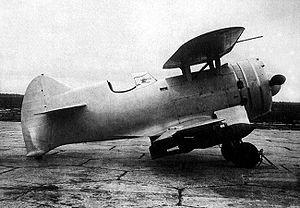
Le Borokov-Vlorov I-207 est un avion biplan monoplace de construction mixte élaboré à la fin des années 1930 pour servir d'intercepteur pour la chasse soviétique. Quatre Prototypes sont construits.